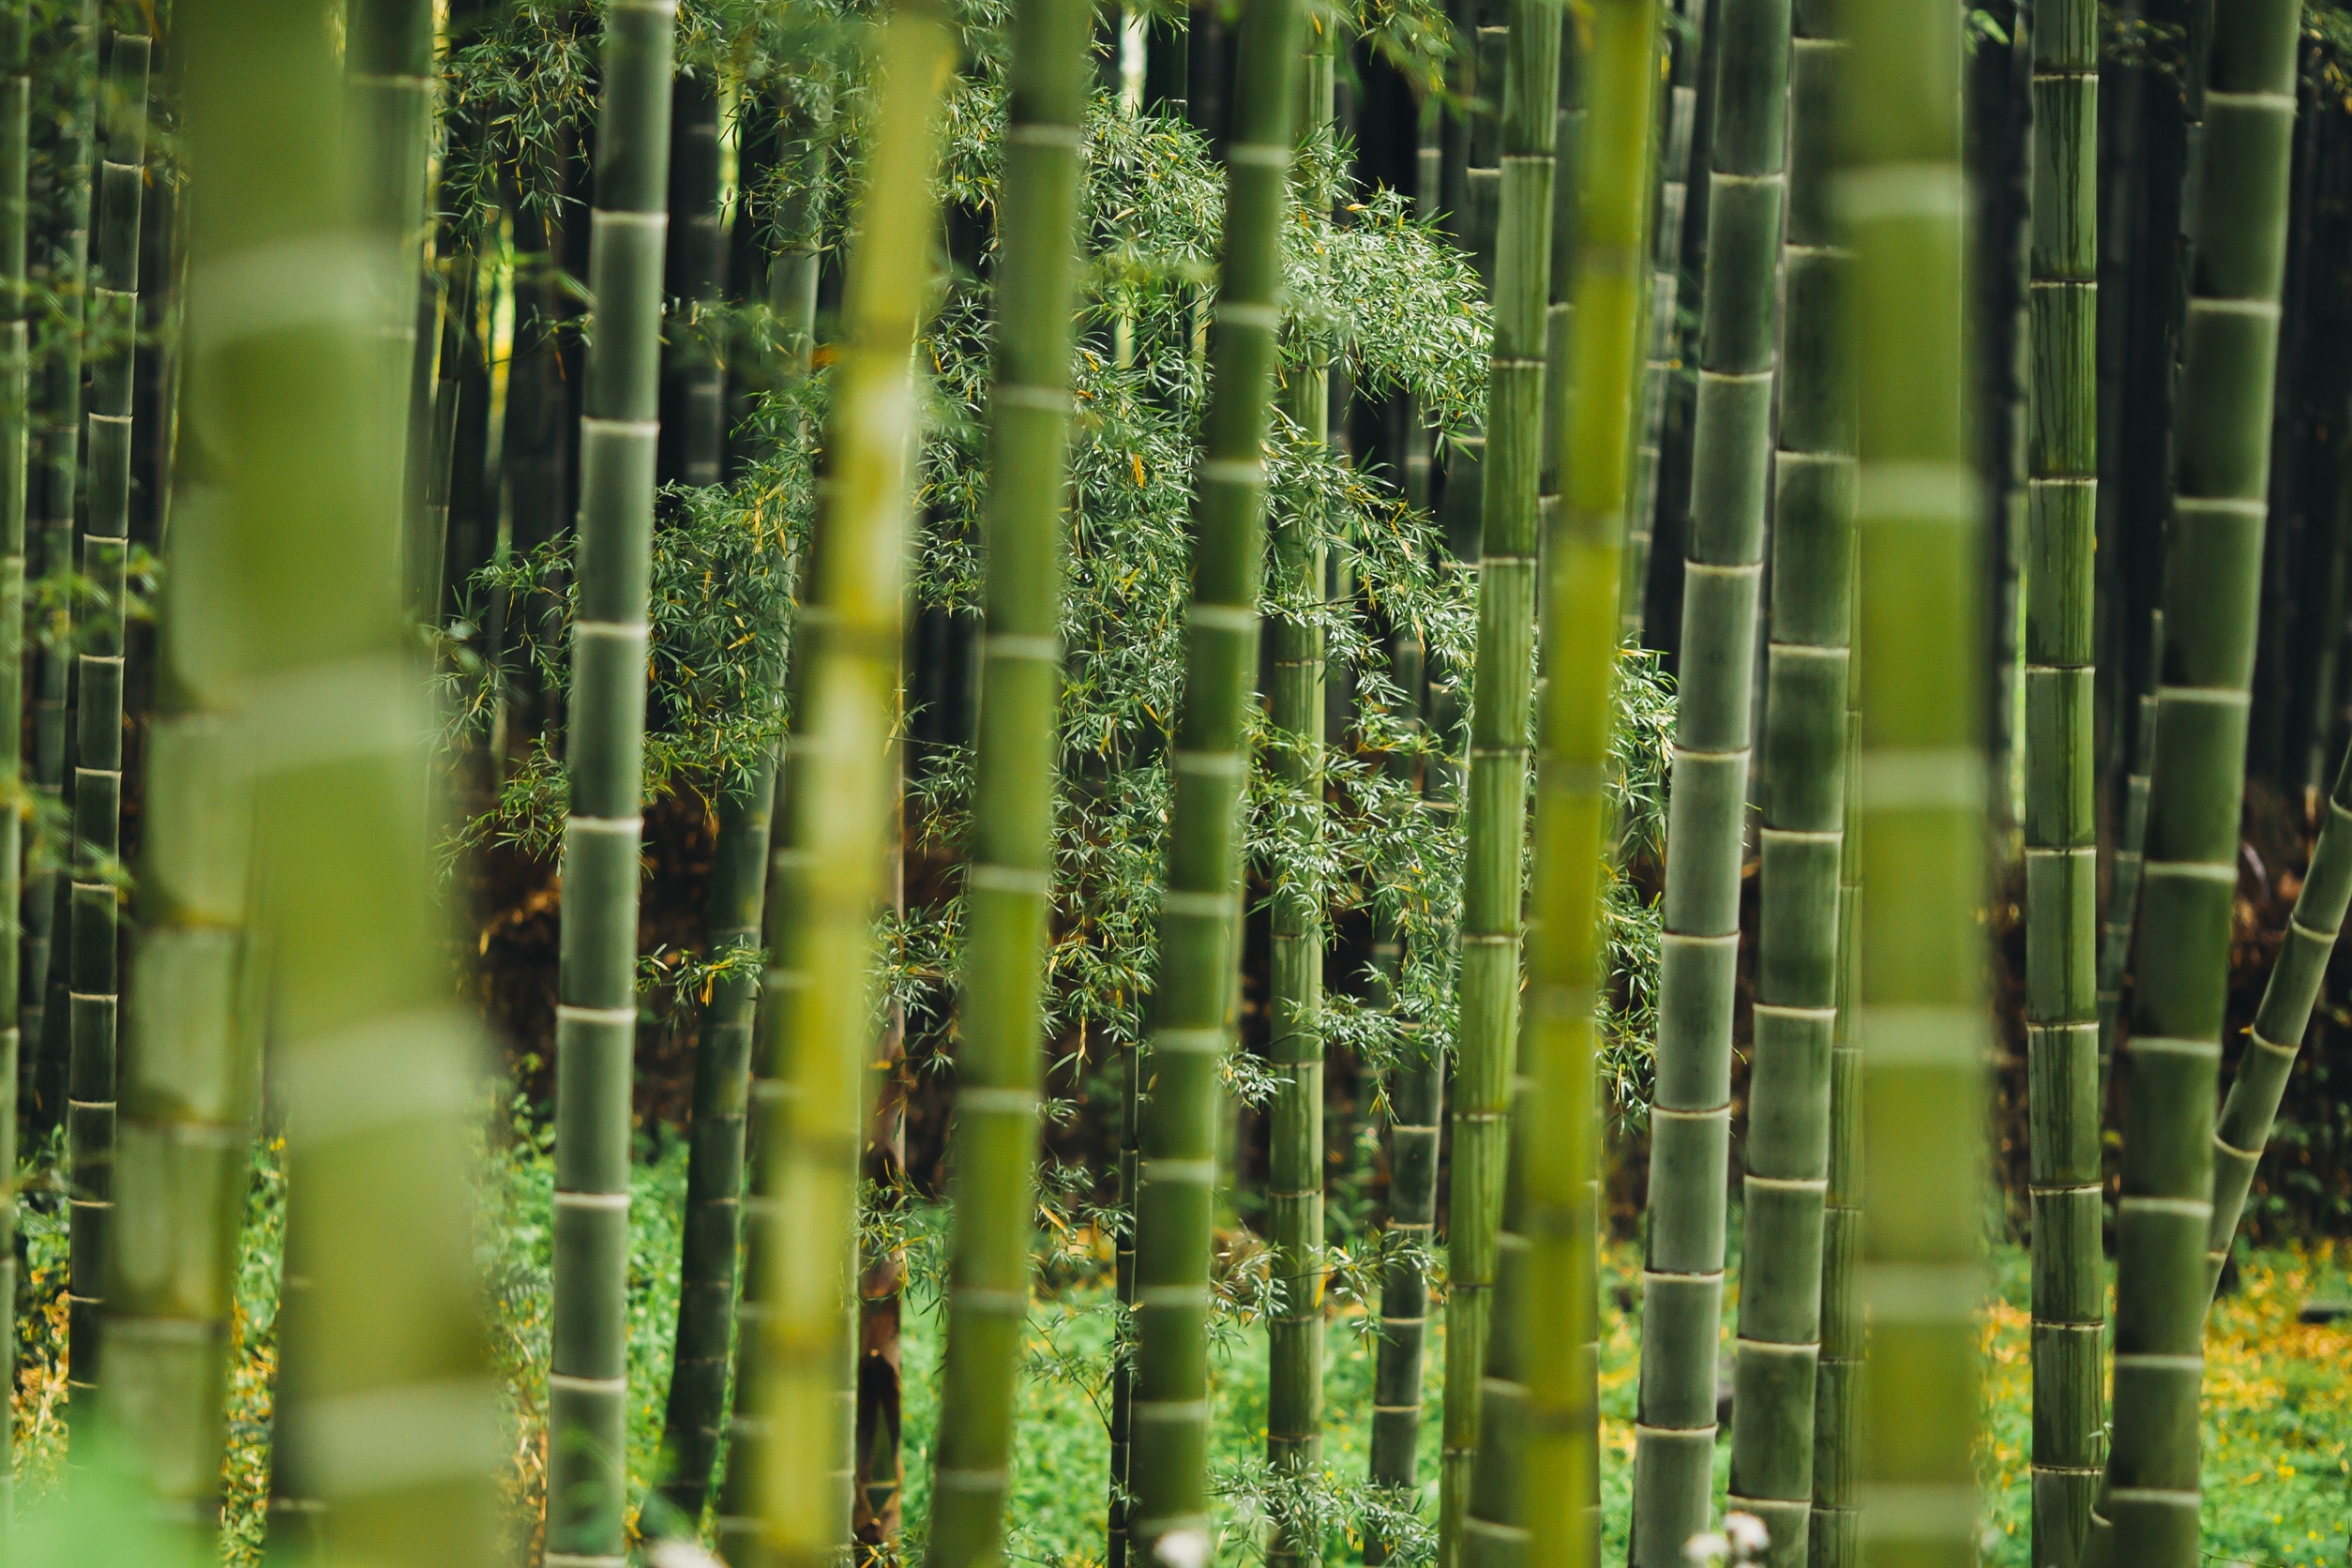
tree, forest, grass, branch, growth, plant, summer, environment, pattern, green, botany, flora, freshness, leaves, vertical, cane, bamboo, grass family, plant stem